Kastoria (regional unit)

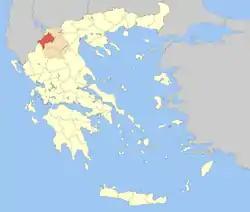
Municipalities of Kastoria

Kastoria ("Perifereiakí Enótita Kastoriás") is one of the 74 regional units of Greece and is part of the region of Western Macedonia. Its capital is the homonymous city of Kastoria.